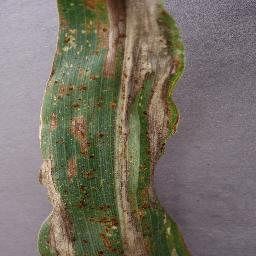
Label: Corn___Northern_Leaf_Blight